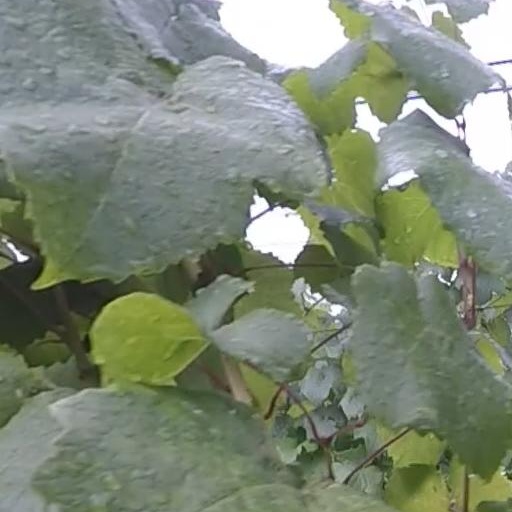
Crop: grape